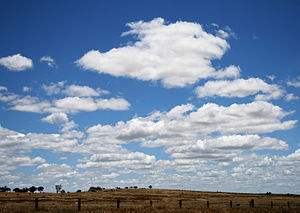
Cumulus humilis
Skyer af typen Cumulus humilis
Cumulus humilis eller godtvejrscumulus er en form for cumulussky og den mindste af slagsen. Skyen er lavthængende og blomkålsformet og giver ingen regn.